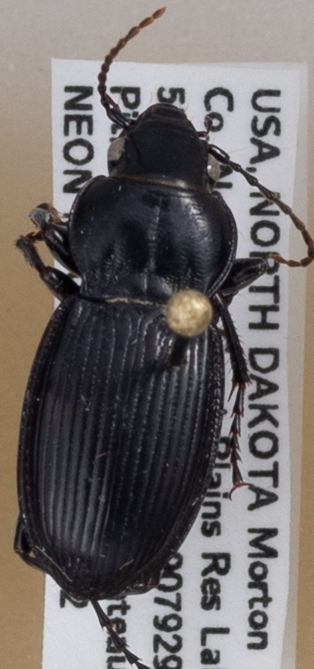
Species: Cyclotrachelus torvus
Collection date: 2018-05-22
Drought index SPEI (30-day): -0.638
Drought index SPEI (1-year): -0.32
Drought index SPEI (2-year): -0.198